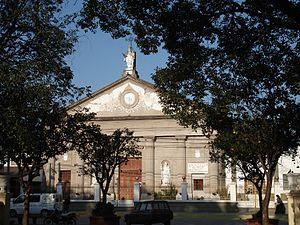
Famaillá est une ville dans la province de Tucumán en Argentine, capitale du département de Famaillá. Sa population s'élevait à 30 951 habitants en 2015.